Edna Wildey

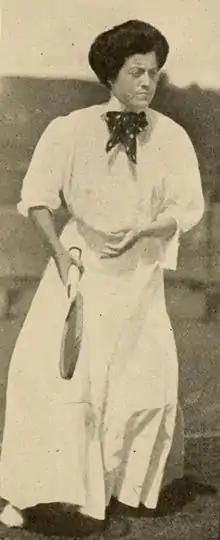
Wildey in 1911

Edna Wildey Welty (November 24, 1882 – March 29, 1970) was an American tennis player of the start of the 20th century.